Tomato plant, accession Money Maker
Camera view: horizontal (90 deg, fisheye); turntable rotation: 60 degrees
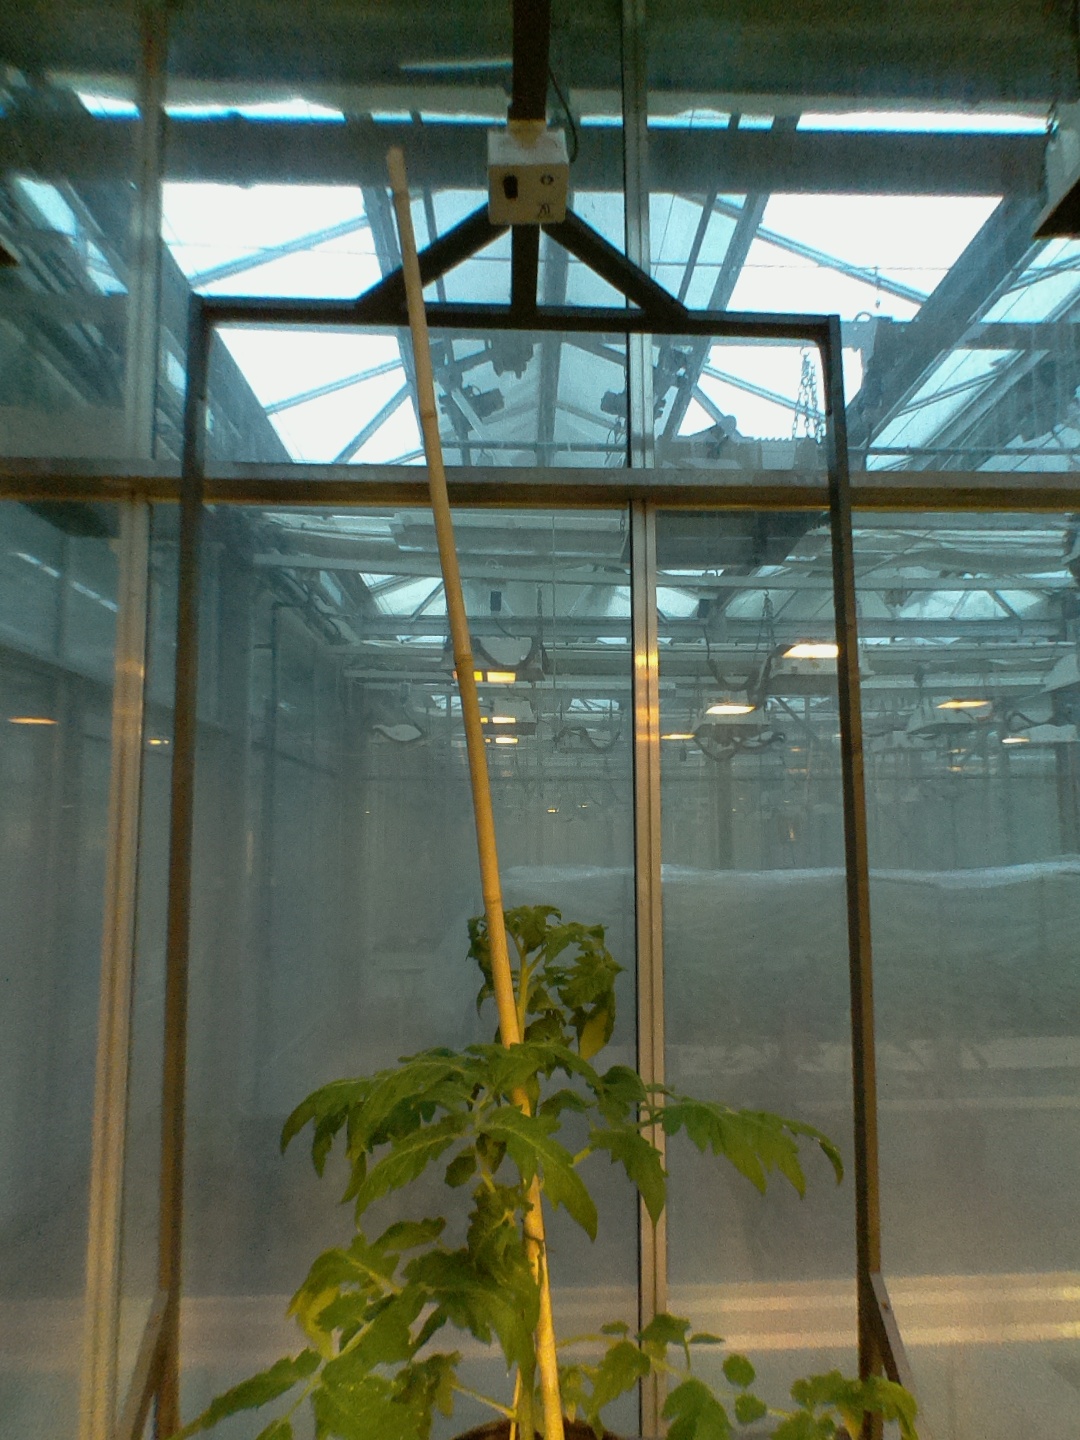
BBCH growth stage 53: 3 inflorescences visible